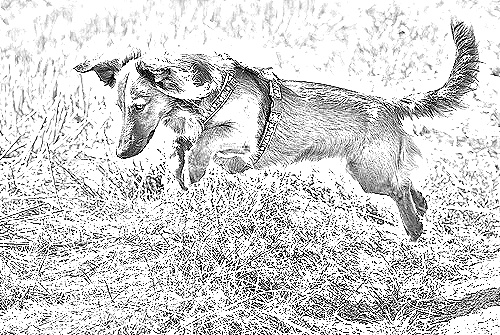
Portrait style: Sketch Portrait